WQUT

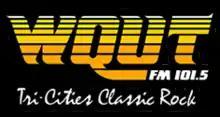
Previous logo

WQUT owns a translator in Boone, North Carolina (W285DG) on 104.9 FM, and is located at the Fire Tower where Boone's communication towers are located. Previously, WQUT licensed translators in Lenoir, North Carolina (W232AV) on 94.3 FM and in Hazard, Kentucky (W244BW) on 96.7 FM. The Lenoir translator switched to simulcasting WCQR-FM from Kingsport in the early-2000s, and the Hazard translator switched to simulcasting WZLK from Virgie, Kentucky in the late-2000s.